Meagre Company

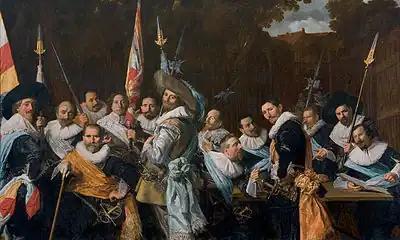
"The Officers of the St Adrian Militia Company in 1633". The portraits of the men are cut off at the knee in the traditional Haarlem style

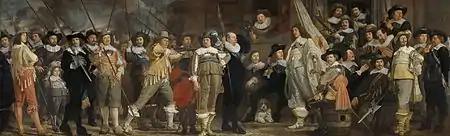
The Company of Roelof Bicker and lieutenant Jan Michielsz Blaeuw in 1639, by Van der Helst

The Meagre Company, or The Company of Captain Reinier Reael and Lieutenant Cornelis Michielsz Blaeuw, refers to the only militia group portrait, or "schutterstuk", painted by Frans Hals outside of Haarlem. Today the painting is in the collection of the Amsterdam Museum, on loan to the Rijksmuseum, where it is considered one of its main attractions of the "Honor Gallery". Hals was unhappy about commuting to Amsterdam to work on the painting and, unlike his previous group portraits, was unable to deliver it on time. The sitters contracted Pieter Codde to finish the work.